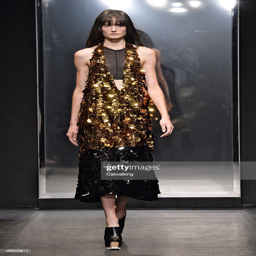
a model walks the runway at the summer fashion show during fashion week .